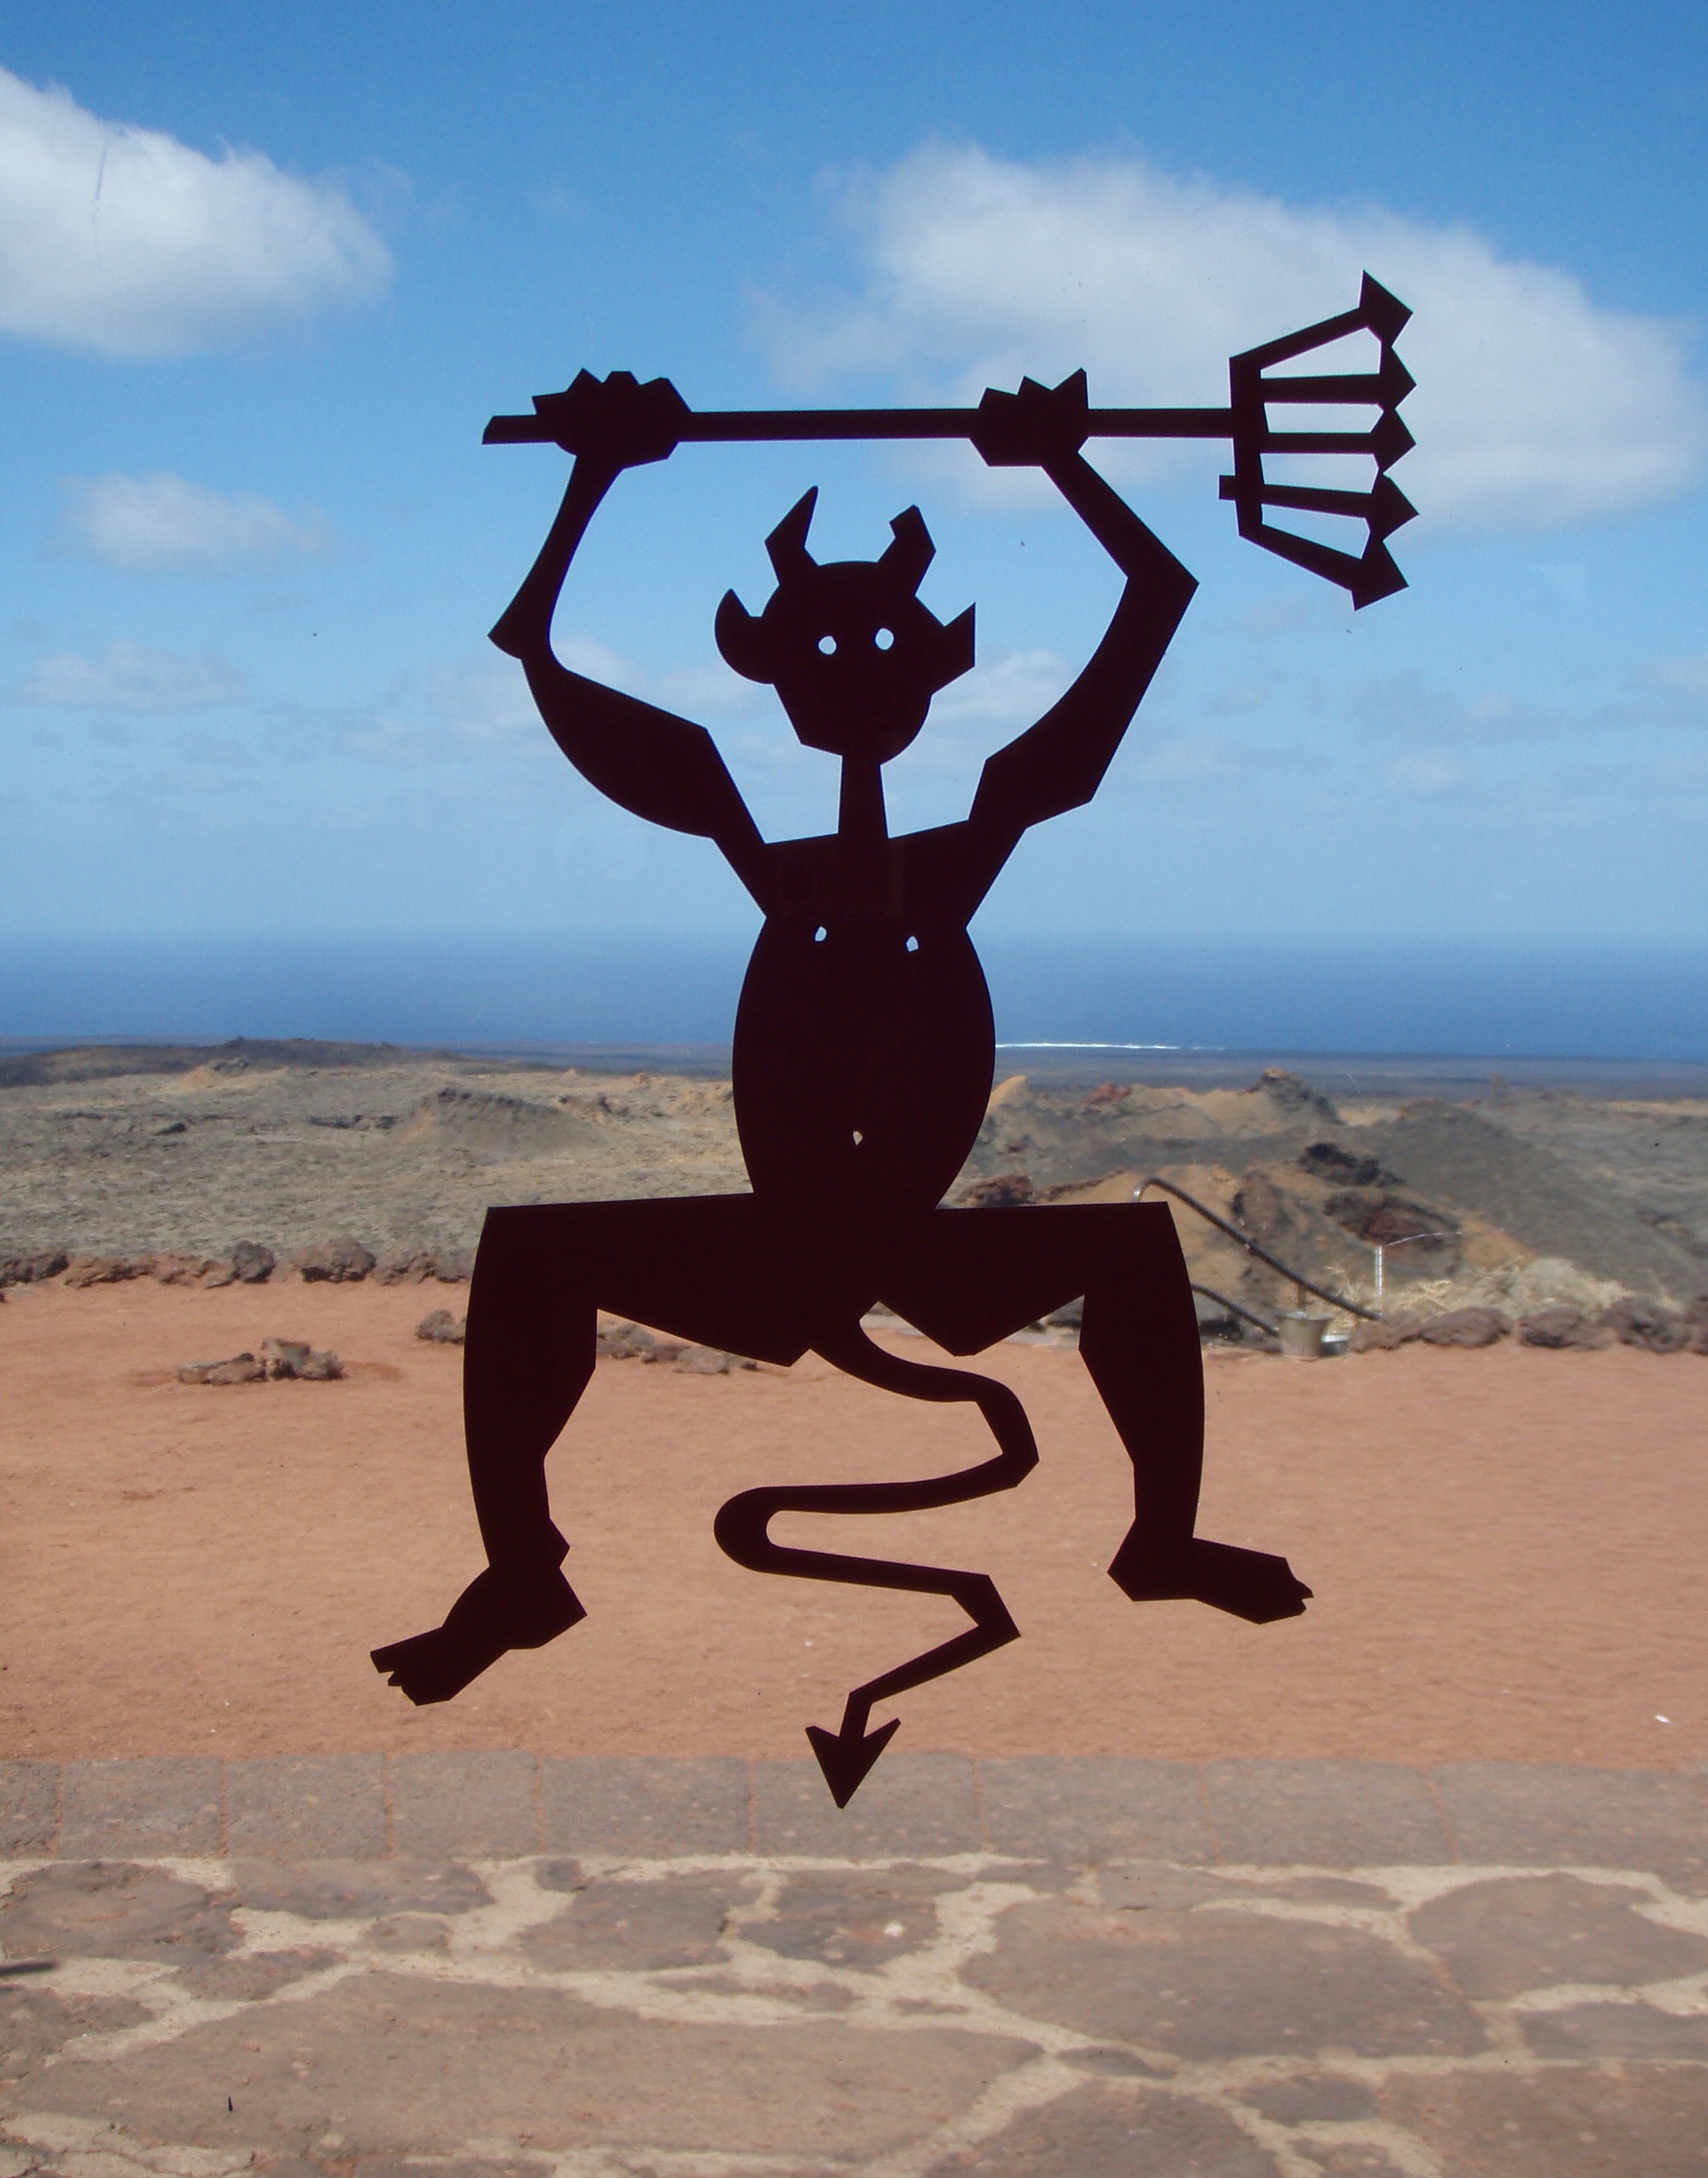
beach, sea, sand, volcano, landmark, extreme sport, deco, art, background, figure, sports, decorative, devil, god, lanzarote, teide national park